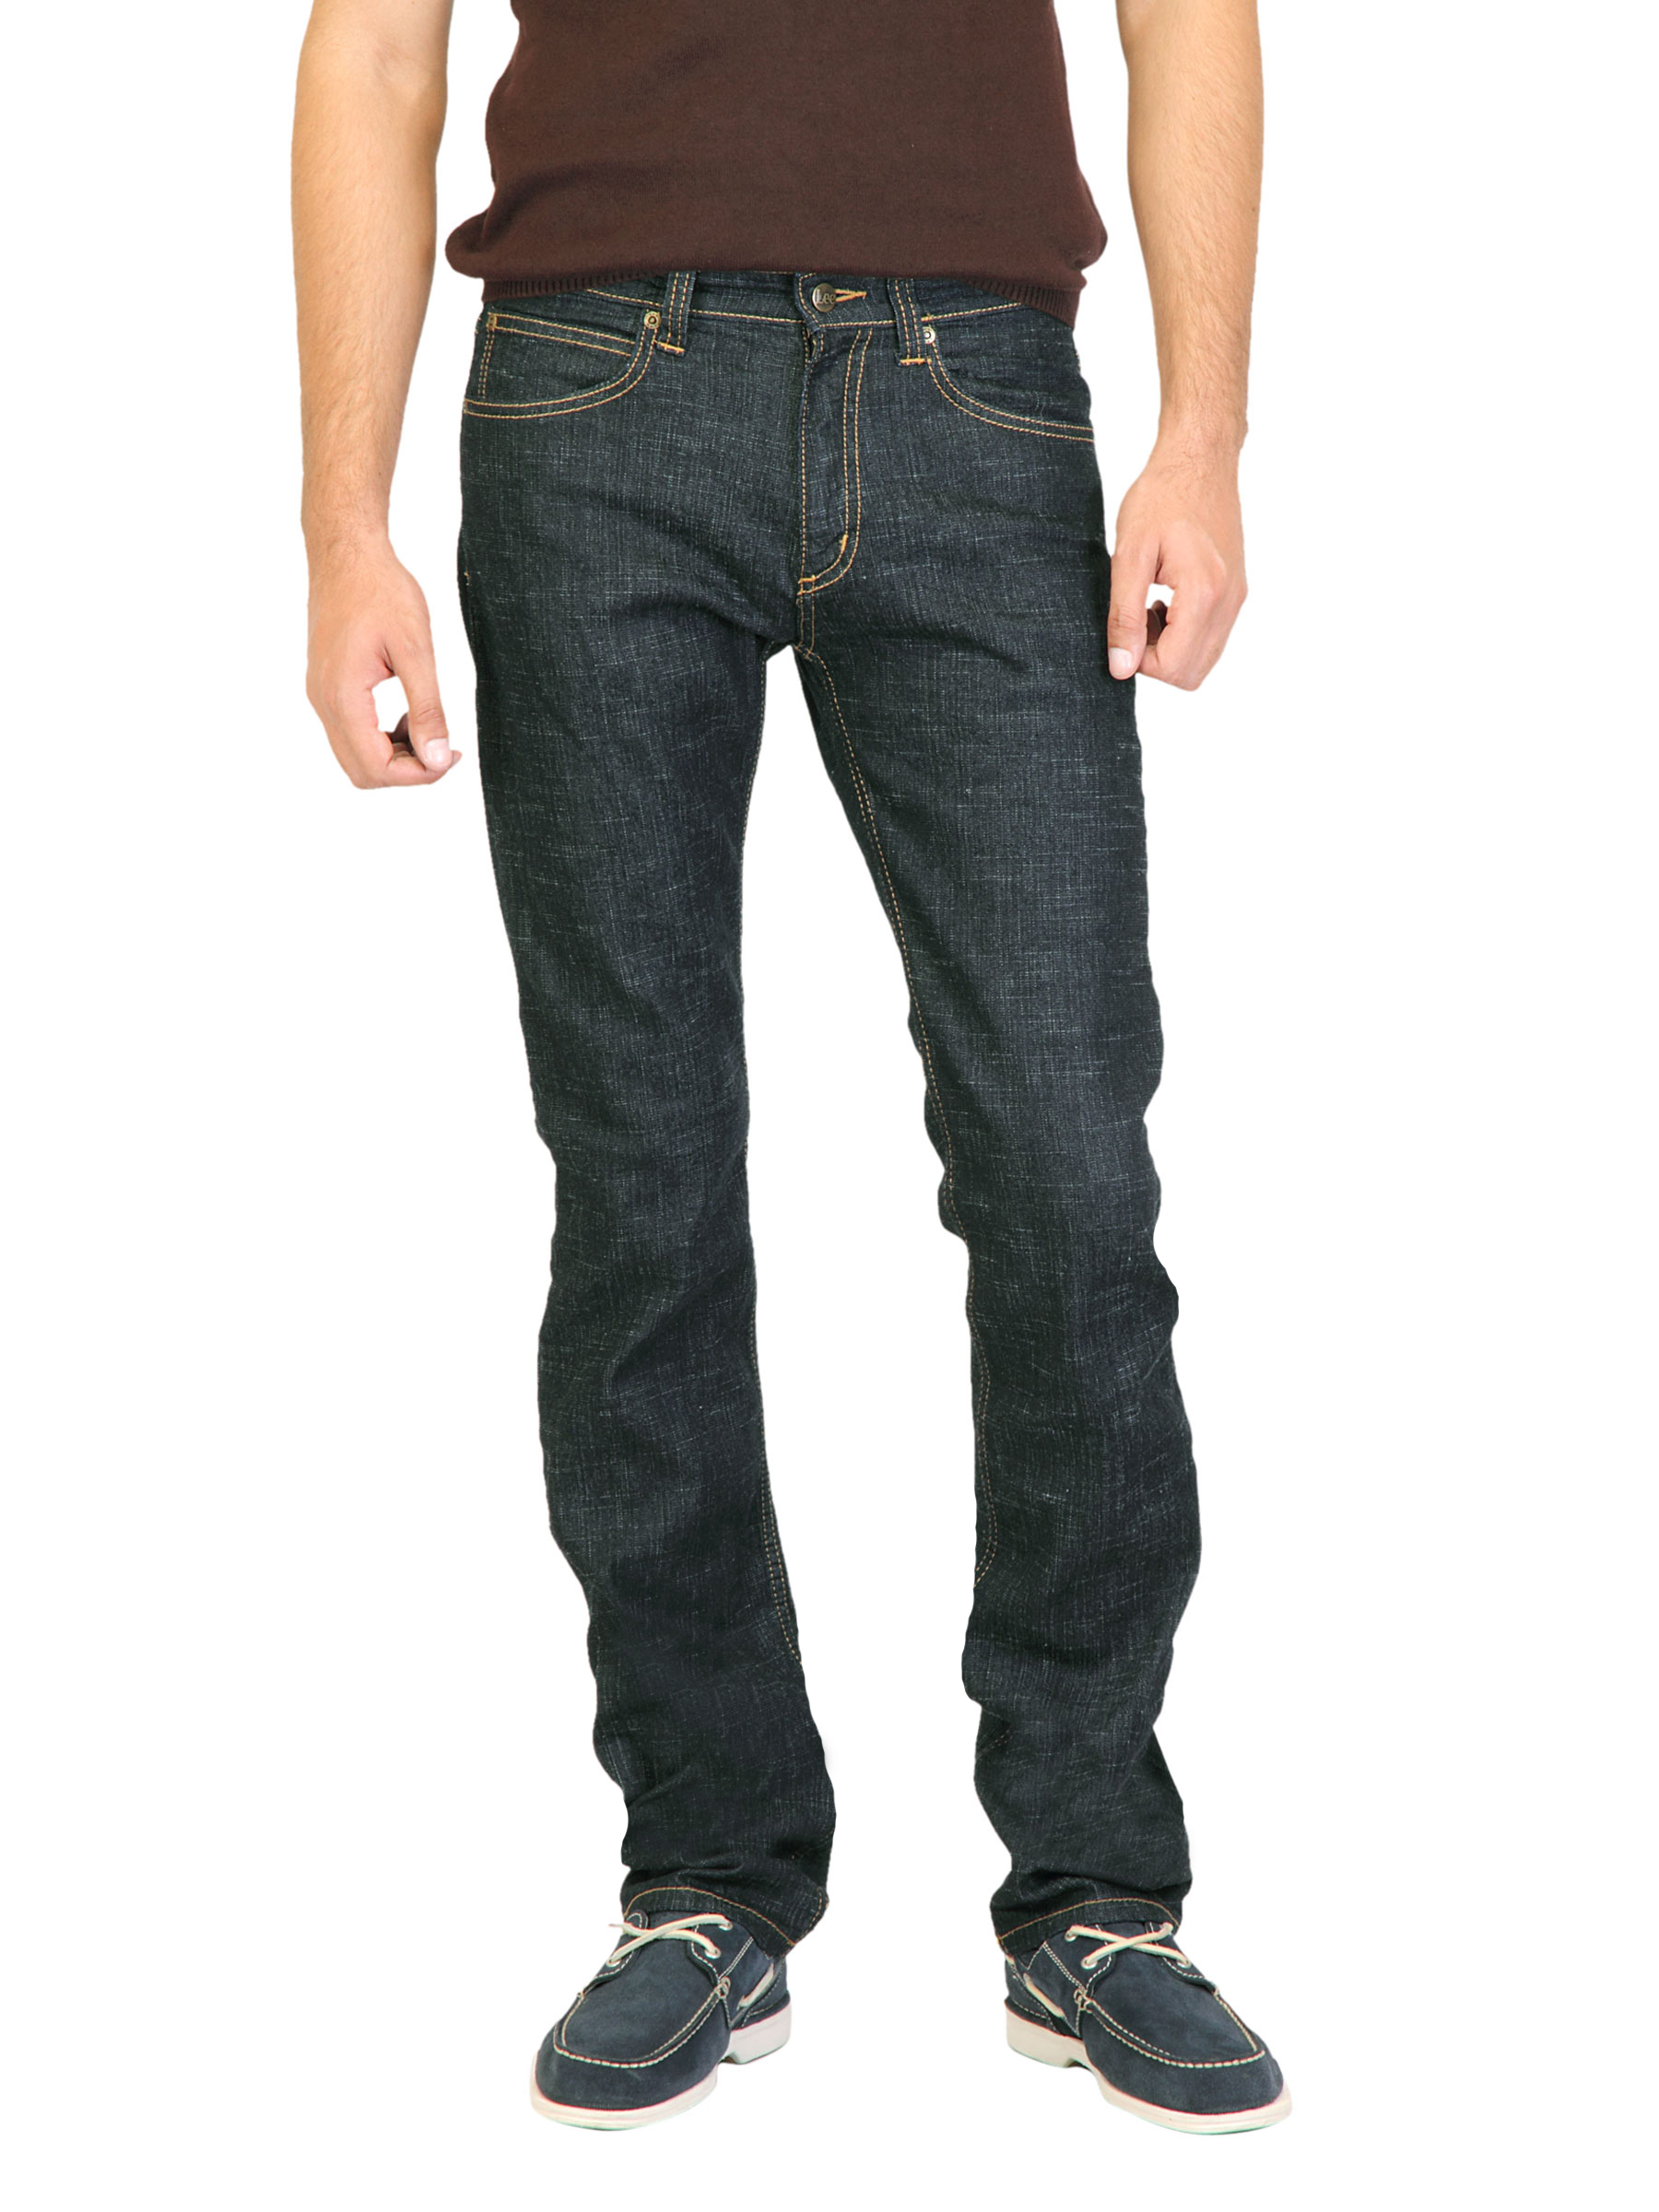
Lee Men Blue Zed Fit Jeans
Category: Apparel / Bottomwear / Jeans
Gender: Men
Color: Blue
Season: Spring 2013
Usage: Casual